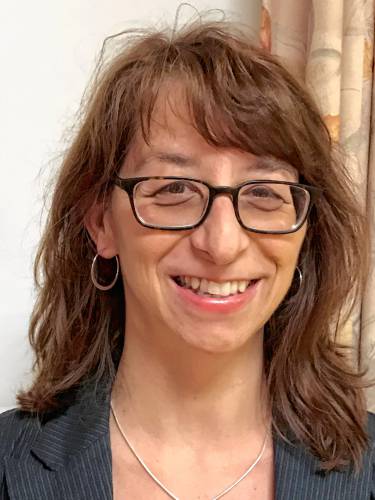
Gender: women